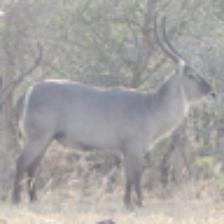
Label: NonHuman